Eagle Vision

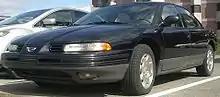
1993–1995 Eagle Vision with grey lower body trim

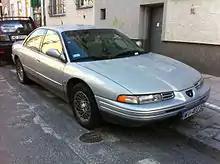
Chrysler Vision in Poland

The TSi model was distinguishable as it did not have a fixed mast antenna, but included a retractable powered system inside the rear right fender. Anti-lock brakes (ABS) were standard, with traction control optional.